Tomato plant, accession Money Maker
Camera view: bottom (45 deg); turntable rotation: 60 degrees
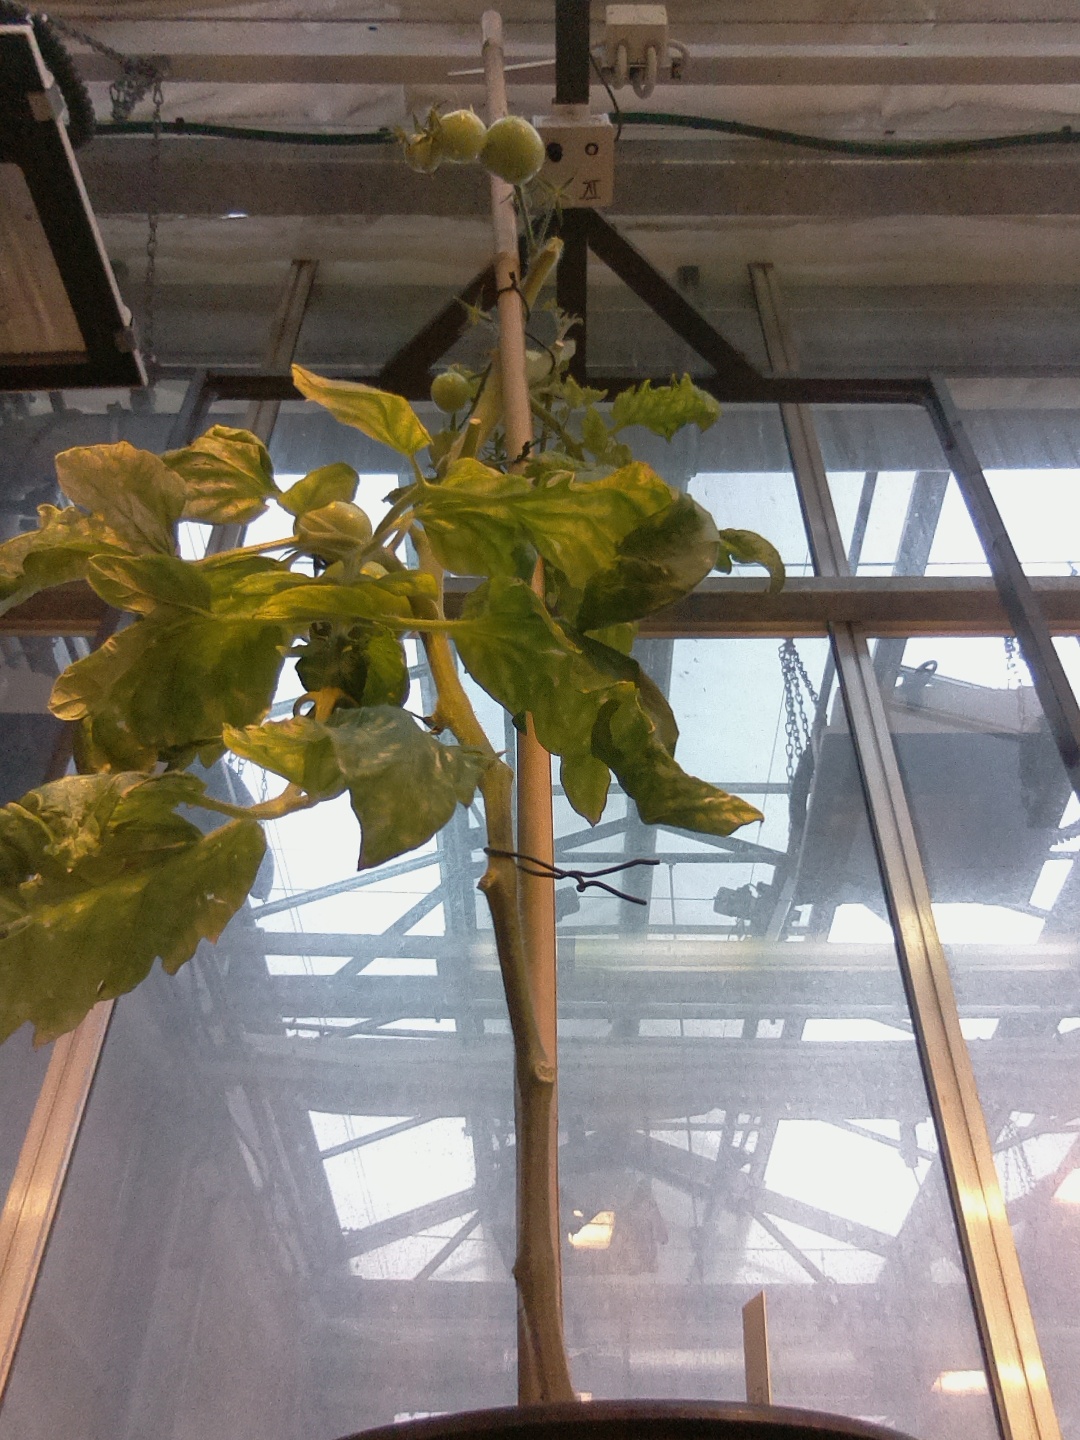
BBCH growth stage 79: 90% -100% of final fruit size